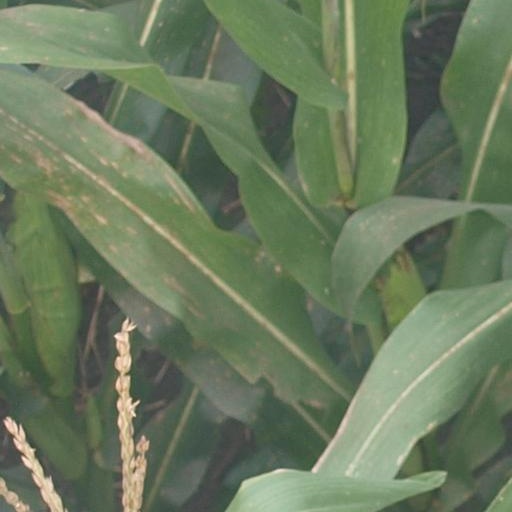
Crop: maize; corn